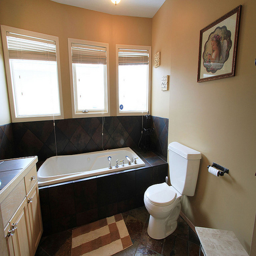
a large bathroom with a nice clean toilet and tub set up
A bathroom with a toilet and a bathtub.
A bathroom with a toilet, bathtub, cabinet and tiled floors.
A bathroom with a large tub under three open windows.
There is a black and white bathroom with three windows.